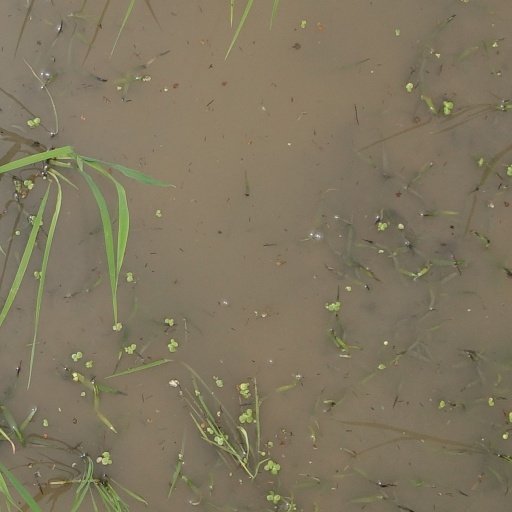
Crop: rice